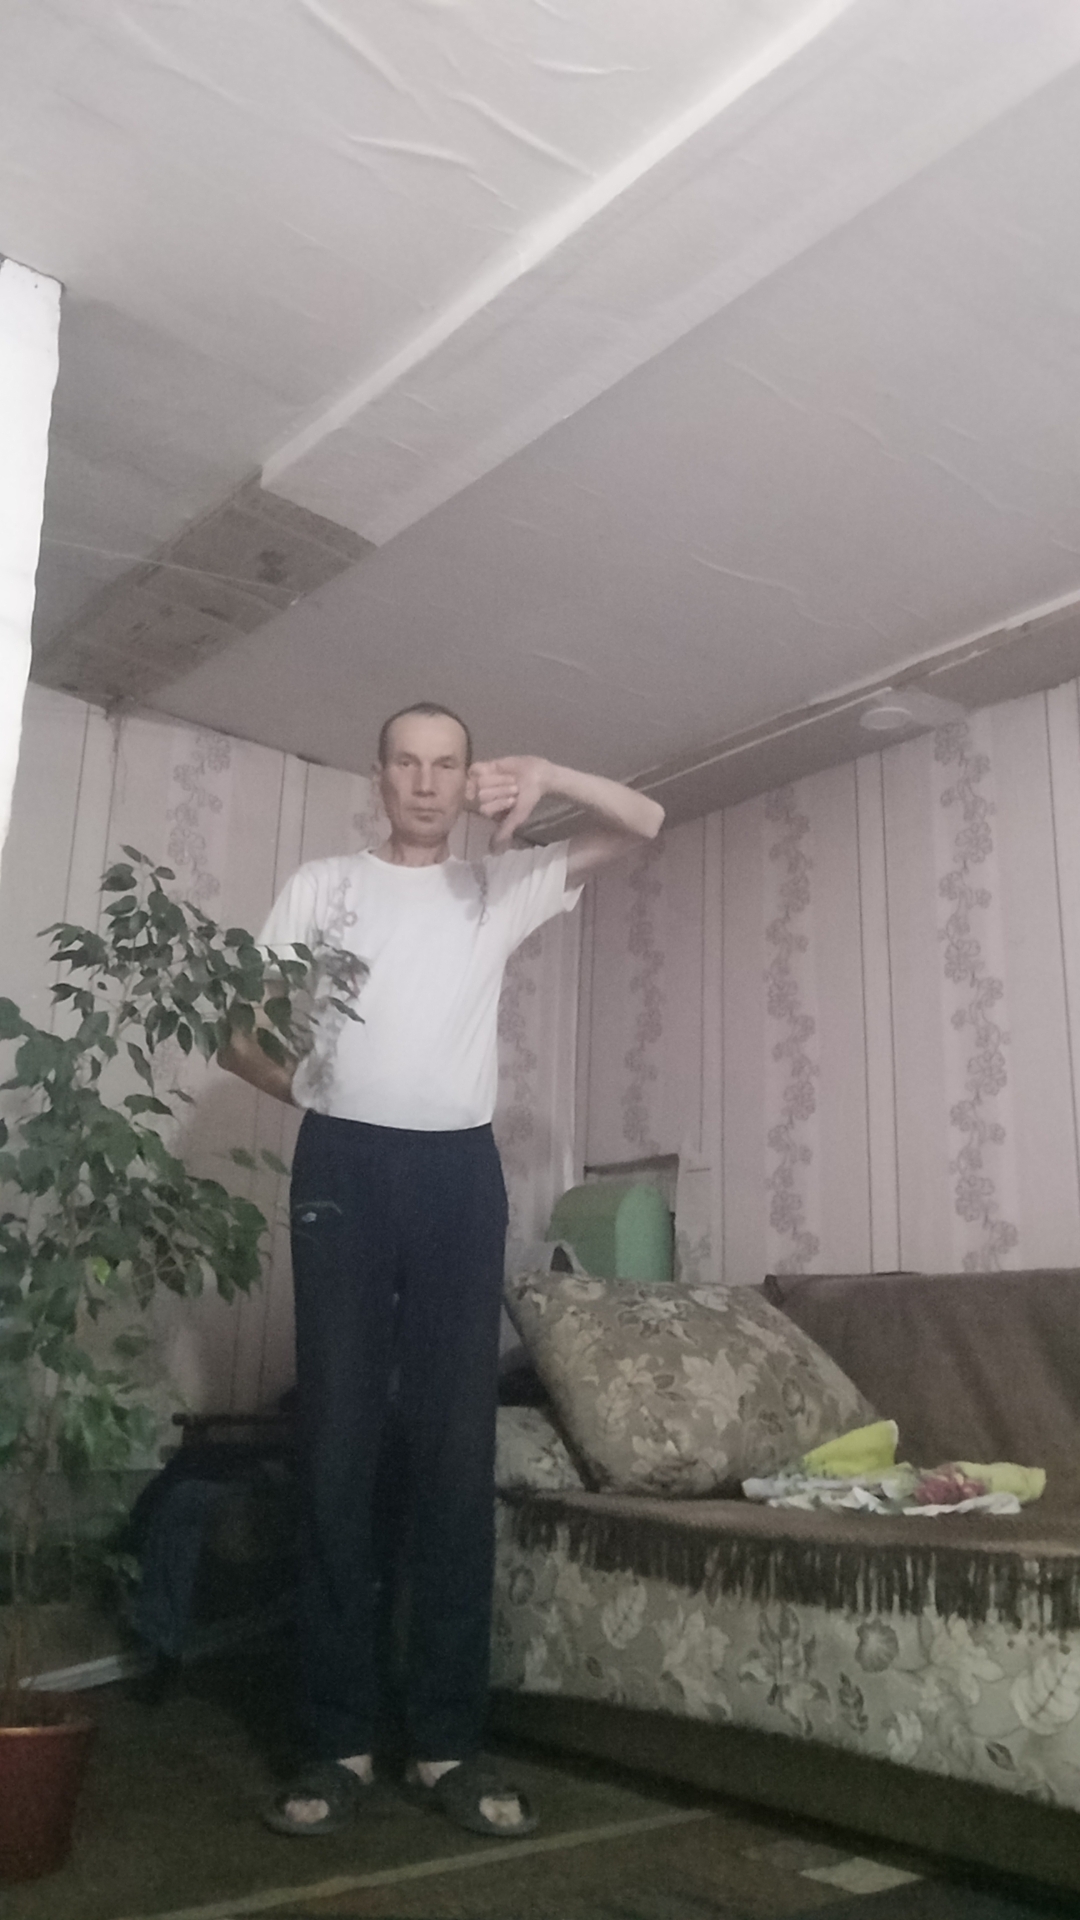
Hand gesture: dislike